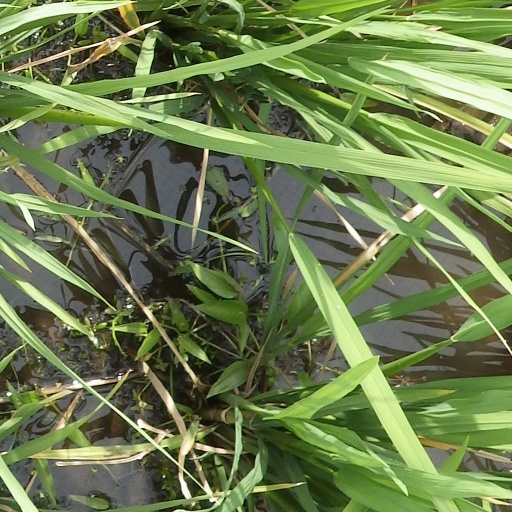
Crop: rice